St Catharine's College, Cambridge

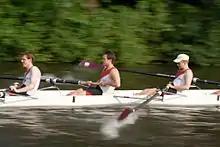
St Catharine's College Boat Club in the May Bumps

By 1630 the college began to demolish its existing buildings which were decaying, and started work on a new court. In 1637 the college came into possession of the George Inn (later the Bull Hotel) on Trumpington Street.